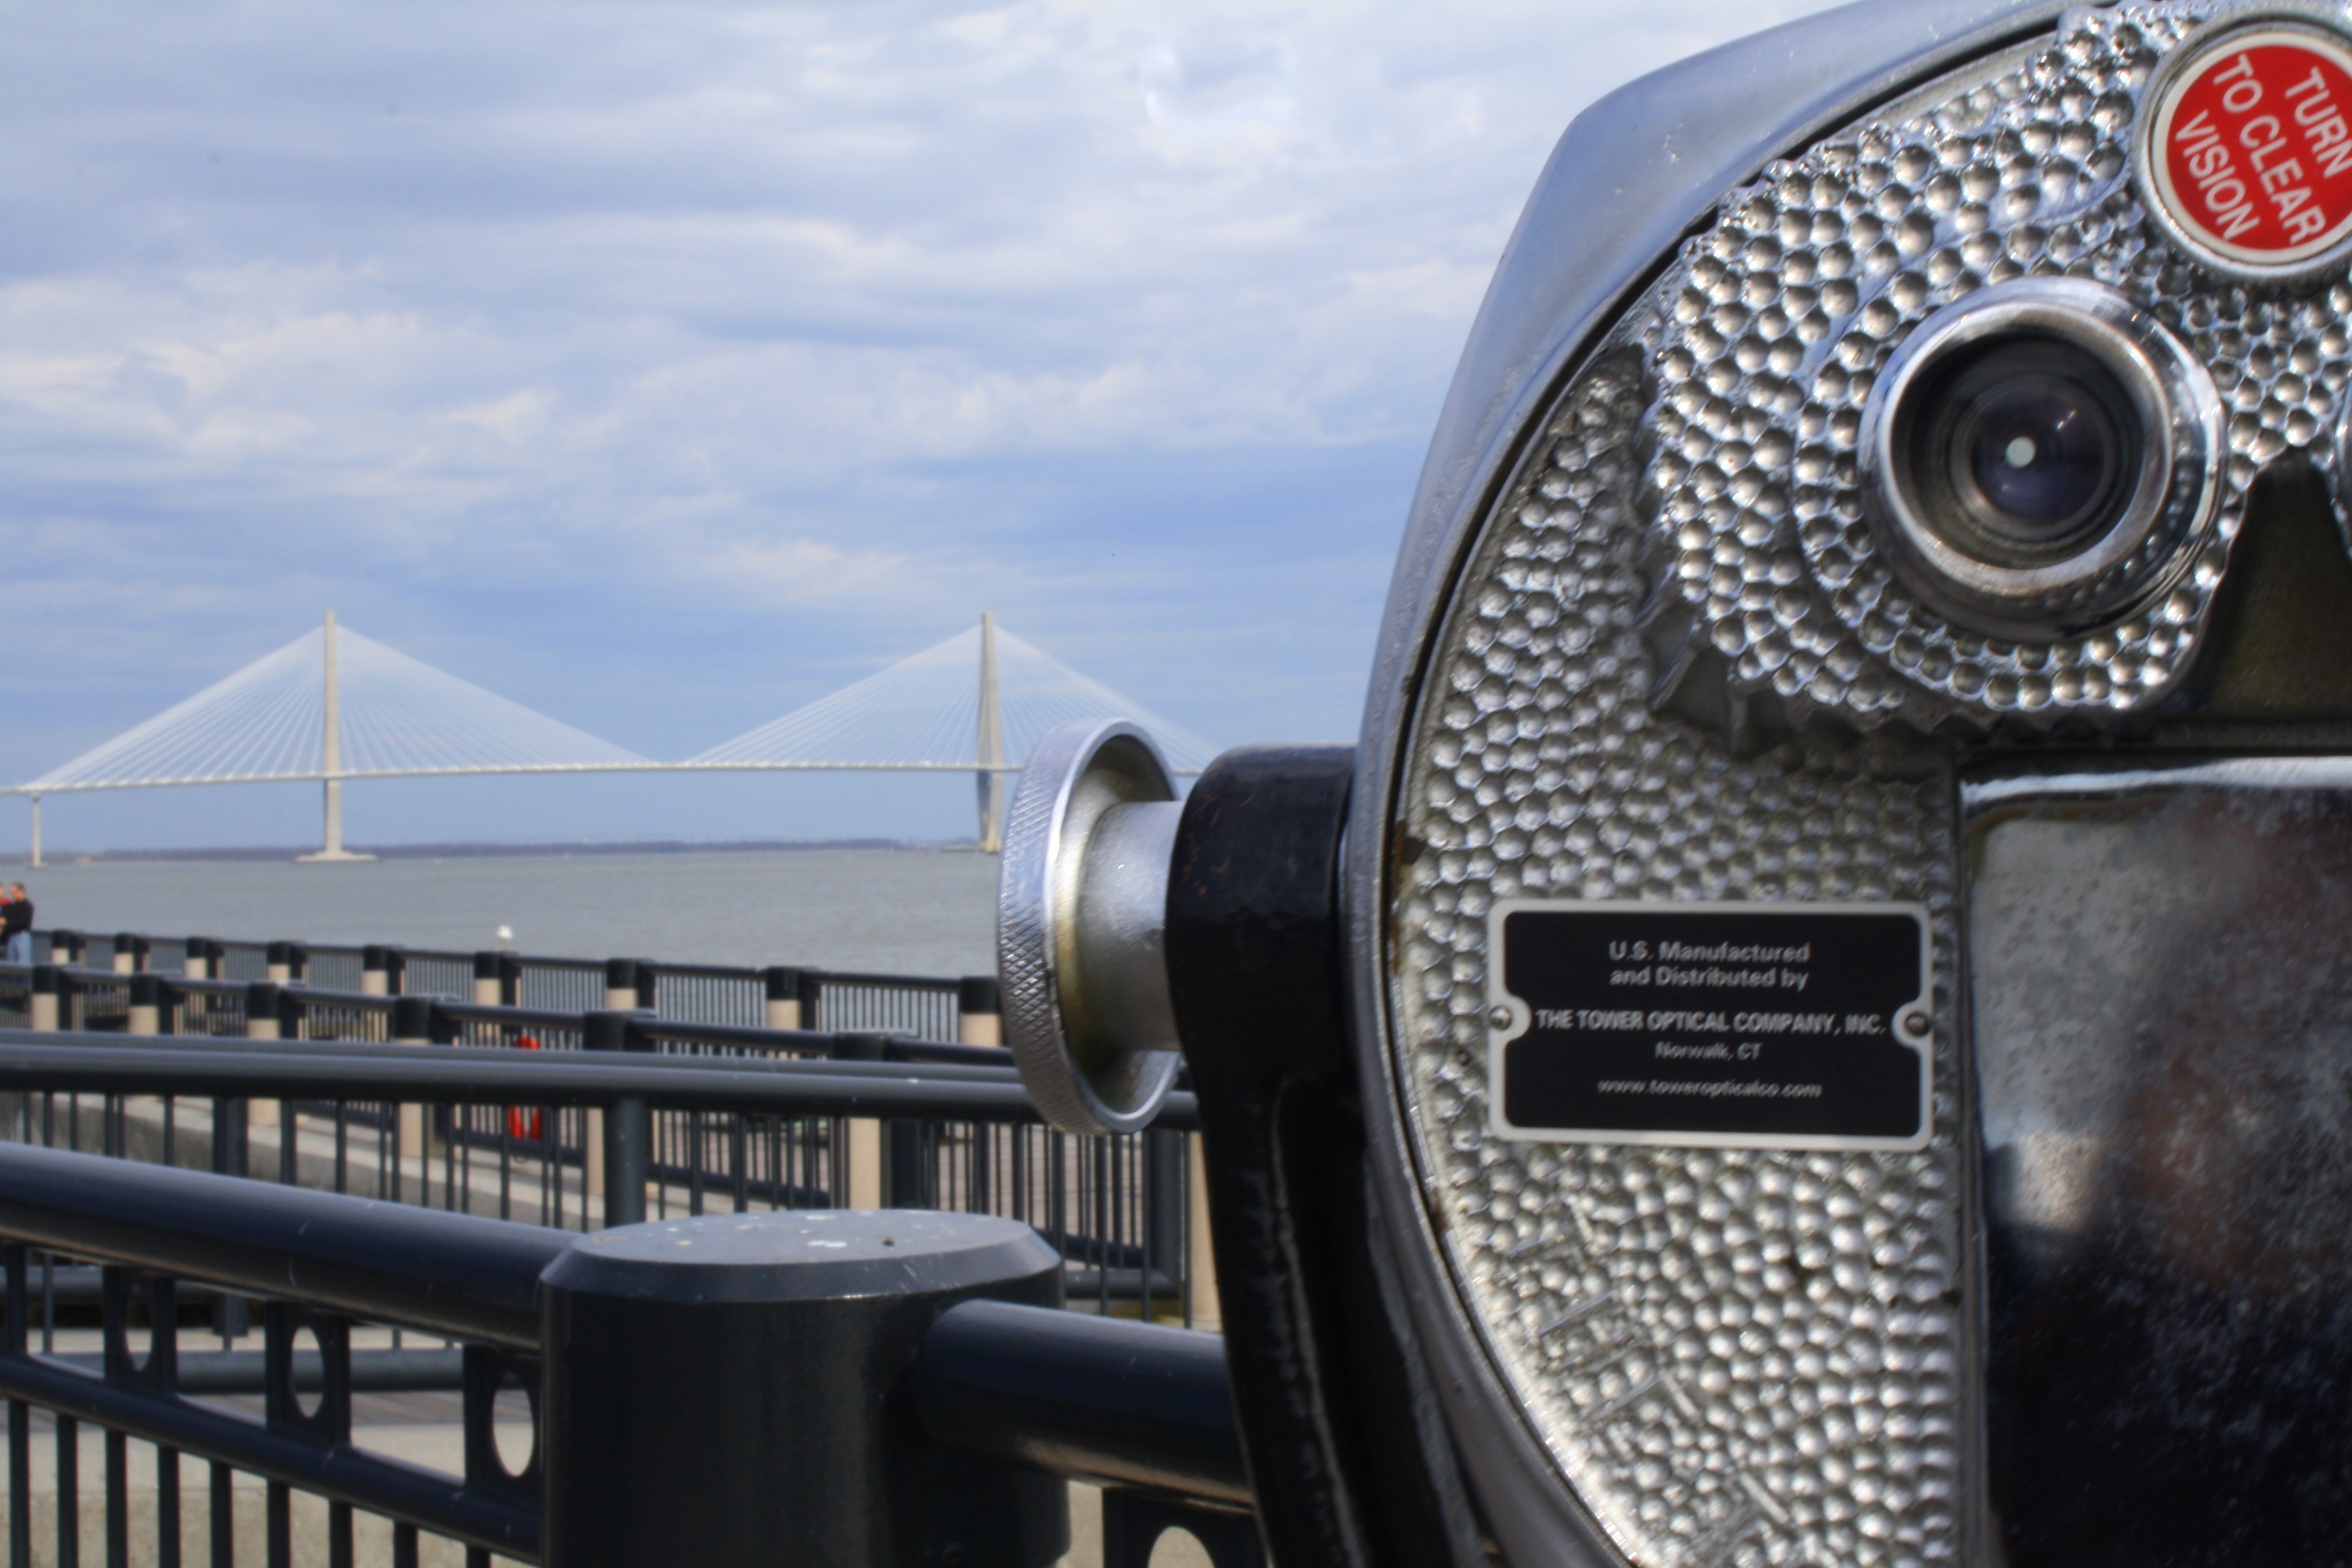
wheel, vehicle, aircraft engine